Patriarchate of Peć (monastery)

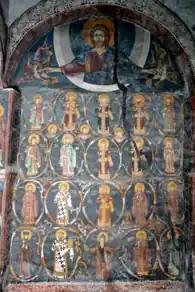
A fresco in Narthex depicting the Nemanjić tree.

During the 14th century, small modifications were made to Church of the Holy Apostles, so some parts were decorated later. From the 13th to the 15th century, and in the 17th century, the Serbian Archbishops and Serbian Patriarchs were buried in the churches of the Patriarchate. In 1459–63, after the death of Arsenije II, the patriarchate became vacant upon abolishment by the Ottoman Empire but was restored in 1557 during the reign of sultan Suleiman the Magnificent. The re-establishment was done under the advice of grand vizier Sokollu Mehmed Pasha, while some of Bulgarian eparchies were also placed under its jurisdiction. Georgije Mitrofanović (1550–1630) painted new frescoes in the Church of St. Demetrius in 1619–20. In 1673–74 painter Radul painted the Church of St. Nicholas. In the early 18th century, and especially during and after the Austro-Russian–Turkish War (1735–1739), the patriarchate became the target of the Phanariotes and the Ecumenical Patriarchate of Constantinople, whose goal was to place the eparchies of the Serbian Patriarchate under its own jurisdiction. In 1737 the first Greek head of the Serbian Patriarchate was appointed after the intervention of Alexandros Mavrocordatos, who labeled the Serb leadership "untrustworthy". In the following years the Phanariotes embarked on policy initiatives that led to the exclusion of Serbs in the succession of the patriarchate, which was eventually abolished in September 1766.